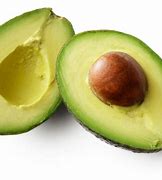
Label: Avocado